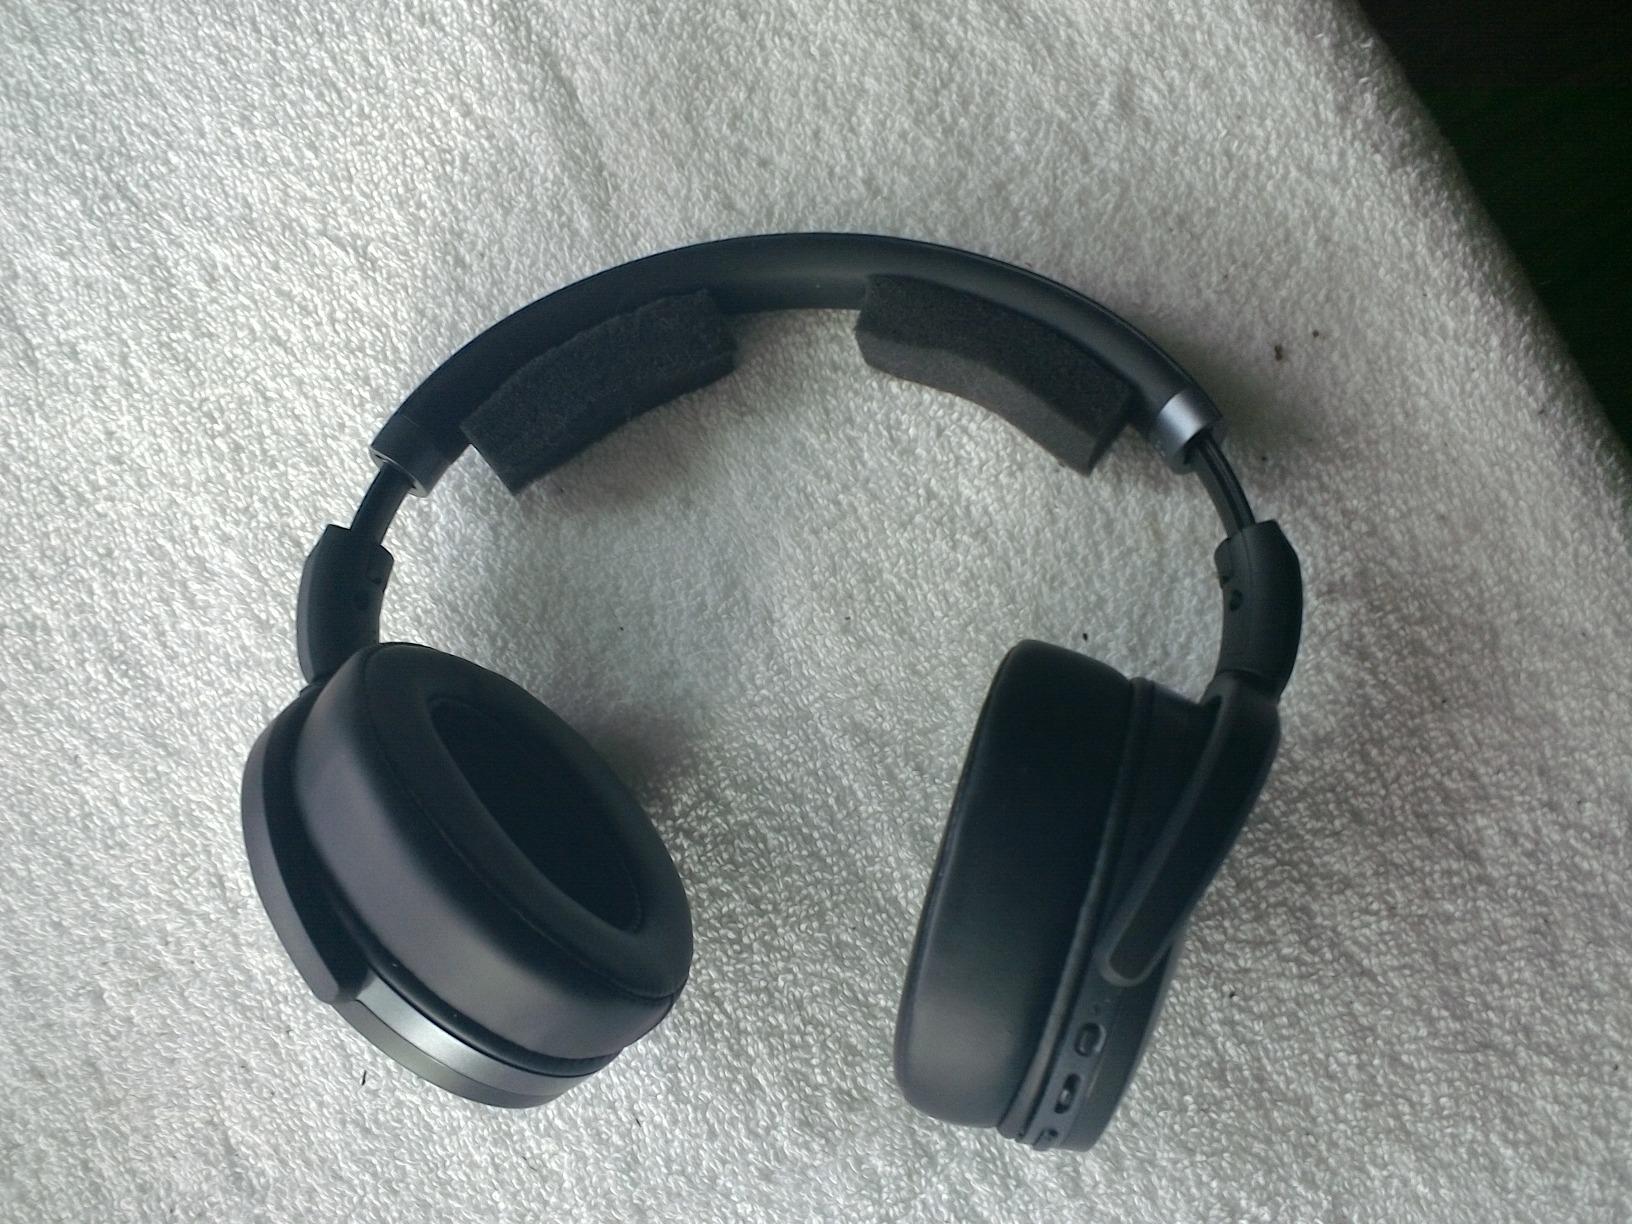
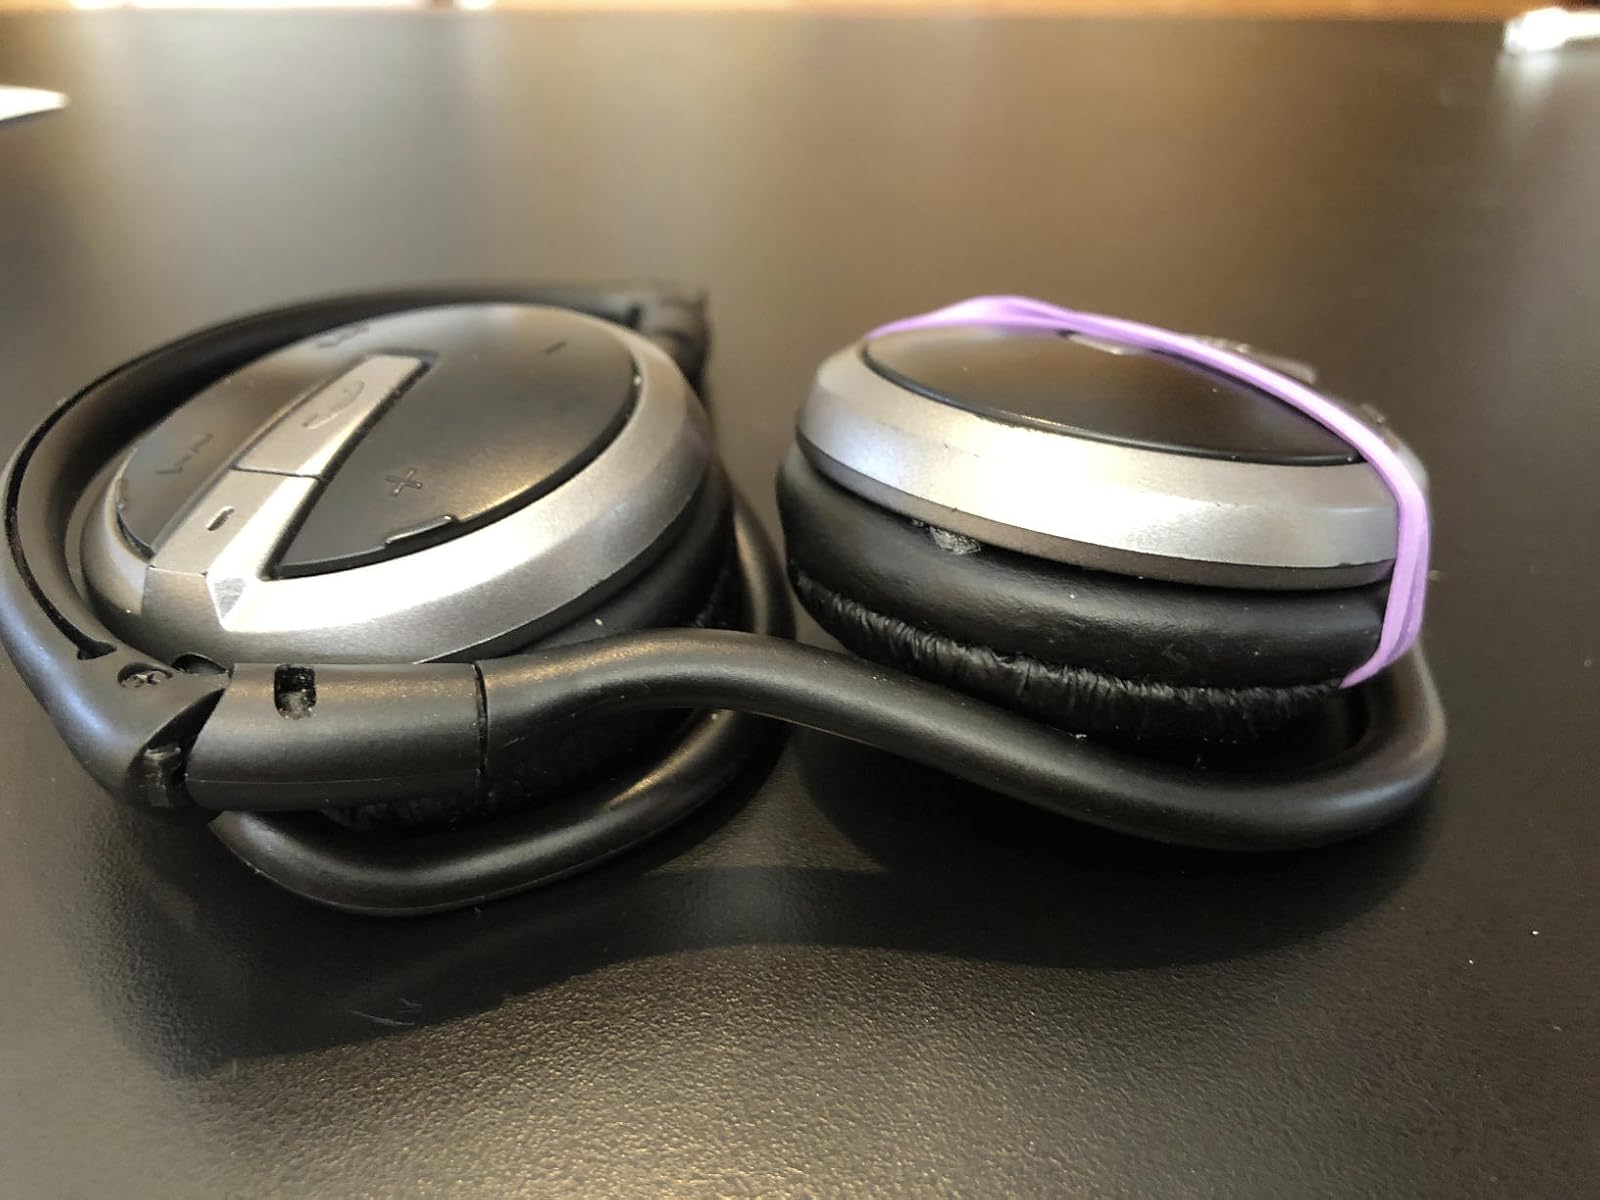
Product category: headphones
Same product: no